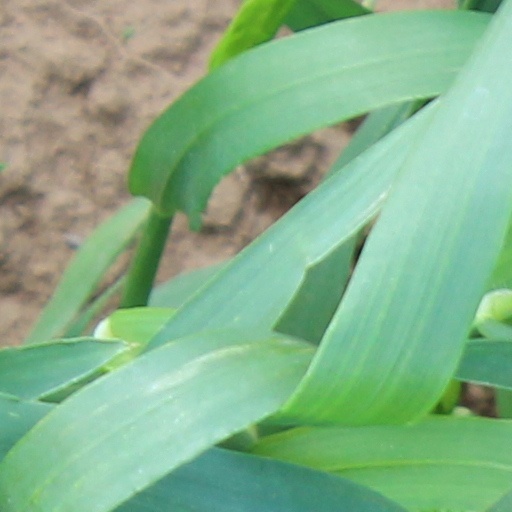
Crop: wheat